Milpa Alta

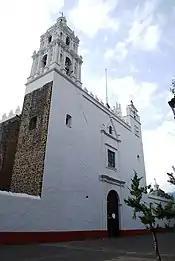
Asuncion de Maria Church in Villa Milpa Alta

The Santa Marta Chapel is considered to be the founding church of Milpa Alta. From here the churches of the 17th, 18th and 19th centuries were founded. The first of these is the Parish of the Assumption of Mary constructed in the 16th century along with its former monastery in Villa Milpa Alta. Other colonial era churche/chapels include Nuestra Señora de la Concepción Chapel (1767), Santa Cruz Chapel, San Agustín el Alto Chapel (16th century), San Francisco de Asís Chapel (16th century), San Jeronimo Chapel (16th century), San Juan Bautista Chapel (16th, 17th and 19th centuries), San Lorenzo Martir Chapel (1605), Calvario Hermitage (16th and 17th centuries), San Pablo Apostol Parish (16th can 17th centuries), La Lupita Chapel (16th century), San Pedro Apostol Church (17th century), San Martin Chapel (16th and 17th centuries), Santa María de Guadalupe Chapel (16th and 17th centuries), San Francisco Chapel (16th century), Divino Salvador Chapel (16th century), Nuestra Señora de Santa Ana Parish (17th century) and the San Bartolome Chapel (17th century).